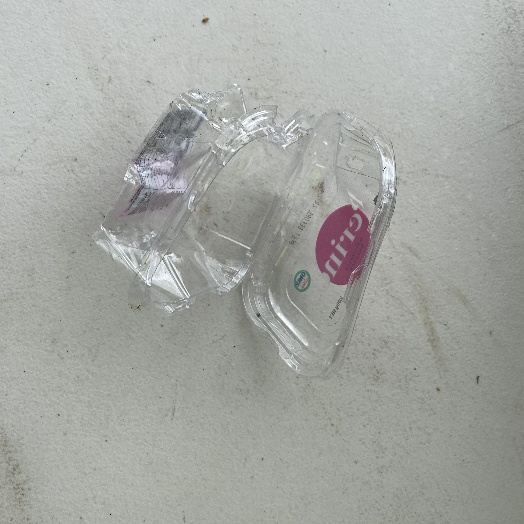
Label: Plastic